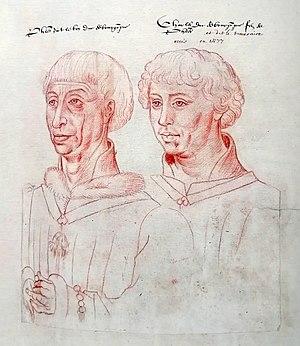
Charles de Valois-Bourgogne, dit Charles le Hardi ou Charles le Travaillant, plus connu sous son surnom posthume de Charles le Téméraire, né le 10 novembre 1433 à Dijon et mort le 5 janvier 1477 près de Nancy, est, après Philippe le Hardi, Jean sans Peur et Philippe le Bon, le quatrième et dernier duc de Bourgogne de la maison de Valois, seigneur et maître d'un ensemble de provinces connu aujourd'hui sous le nom d'État bourguignon.
Le terme d'État bourguignon, de Grande Principauté de Bourgogne ou — de façon plus consensuelle — d'États bourguignons, sert dans l'historiographie contemporaine à désigner l'ensemble des possessions détenues par les ducs de Bourgogne de la maison de Valois et leurs successeurs de la maison de Habsbourg.
Le sac de Dinant d'août 1466, recouvre le siège, le bombardement, le pillage, l'incendie et le démantèlement de la ville de Dinant par les troupes bourguignonnes conduites par le comte de Charolais, futur Charles le Téméraire, et son père, Philippe le Bon, en représailles de la fronde organisée par les Dinantais à l'encontre de la maison de Bourgogne. À l'exception des édifices religieux, il faudra attendre onze années et la mort de Charles le Téméraire pour que Dinant commence à se relever de ses ruines, en 1477.